The Final Nexus

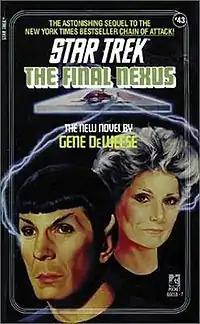
Cover

The Final Nexus is a 1988 science fiction novel by American writer Gene DeWeese, part of the "" franchise. It was a sequel to the previous book by DeWeese within the franchise, Chain of Attack.